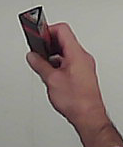
Product: toblerone_black